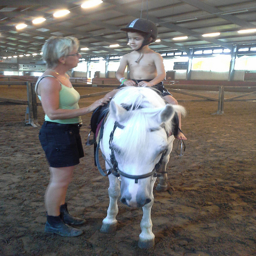
A woman standing next to a horse with a little boy on it.
A woman talking to a boy on a horse.
A small boy on a pony is talking to a woman.
A little boy that is sitting on a horse in the dirt.
A person with a kid on top of a horse.